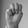
ASL letter: M